2014 Singapore Grand Prix

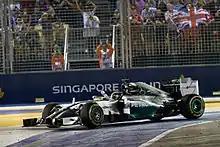
Lewis Hamilton celebrating his seventh victory of the season and the 29th of his career.

At the podium interviews, conducted by pundit and former team principal Eddie Jordan, Hamilton said he did not feel any pressure at his final pit stop because he felt comfortable with his large lead. Vettel said his team altered their strategy before the safety car and the final laps on worn tyres were "very, very much borderline" and emphasised the challenge of the track in hot and humid weather. Ricciardo said the event felt like a "home race" and that he would watch Alonso's first lap to see whether he should have ceded another position to Vettel. In the later press conference, Hamilton felt the race would have been "hardcore" had Rosberg not retired and knew Mercedes would not be "100 percent happy" because they aspired to secure victories collectively and be the series' most dominant team. Vettel revealed how uncomfortable he felt that he could not reach the end of the race on worn tyres but stated second was the best possible result for Red Bull. Ricciardo was satisfied to pressure his teammate Vettel but felt it was a processional event for the top three.